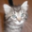
Label: cat